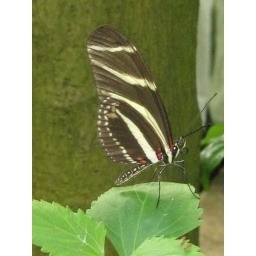
in the butterfly house